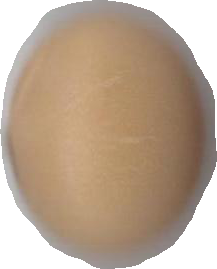
Variety: Anjasmoro